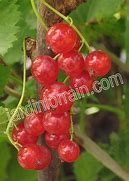
Label: redcurrant